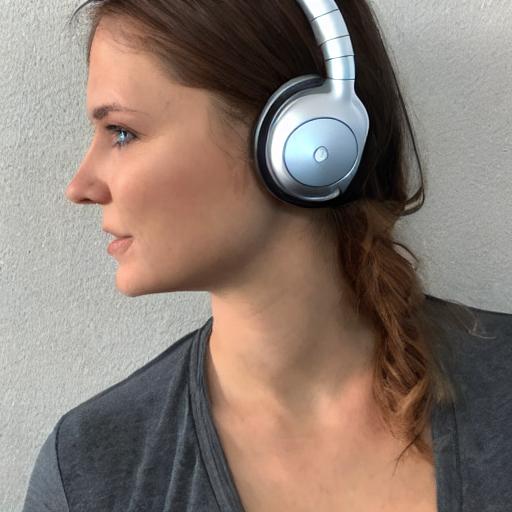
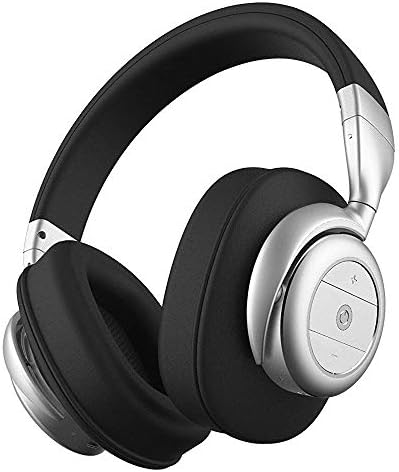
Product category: headphones
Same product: no